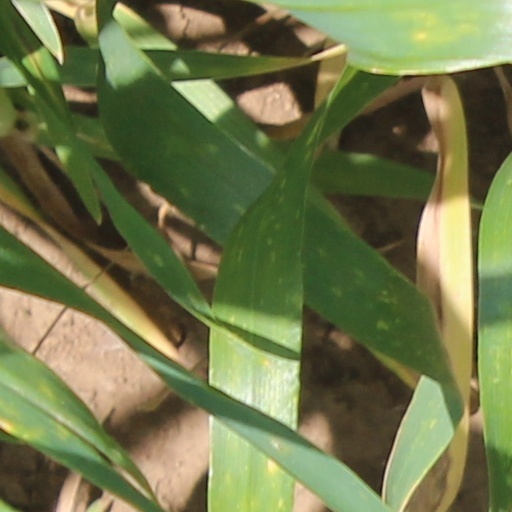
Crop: wheat